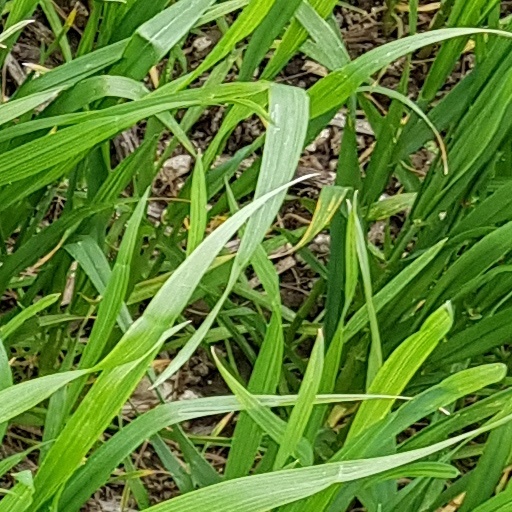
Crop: wheat